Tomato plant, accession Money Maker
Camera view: tilt-top (135 deg); turntable rotation: 300 degrees
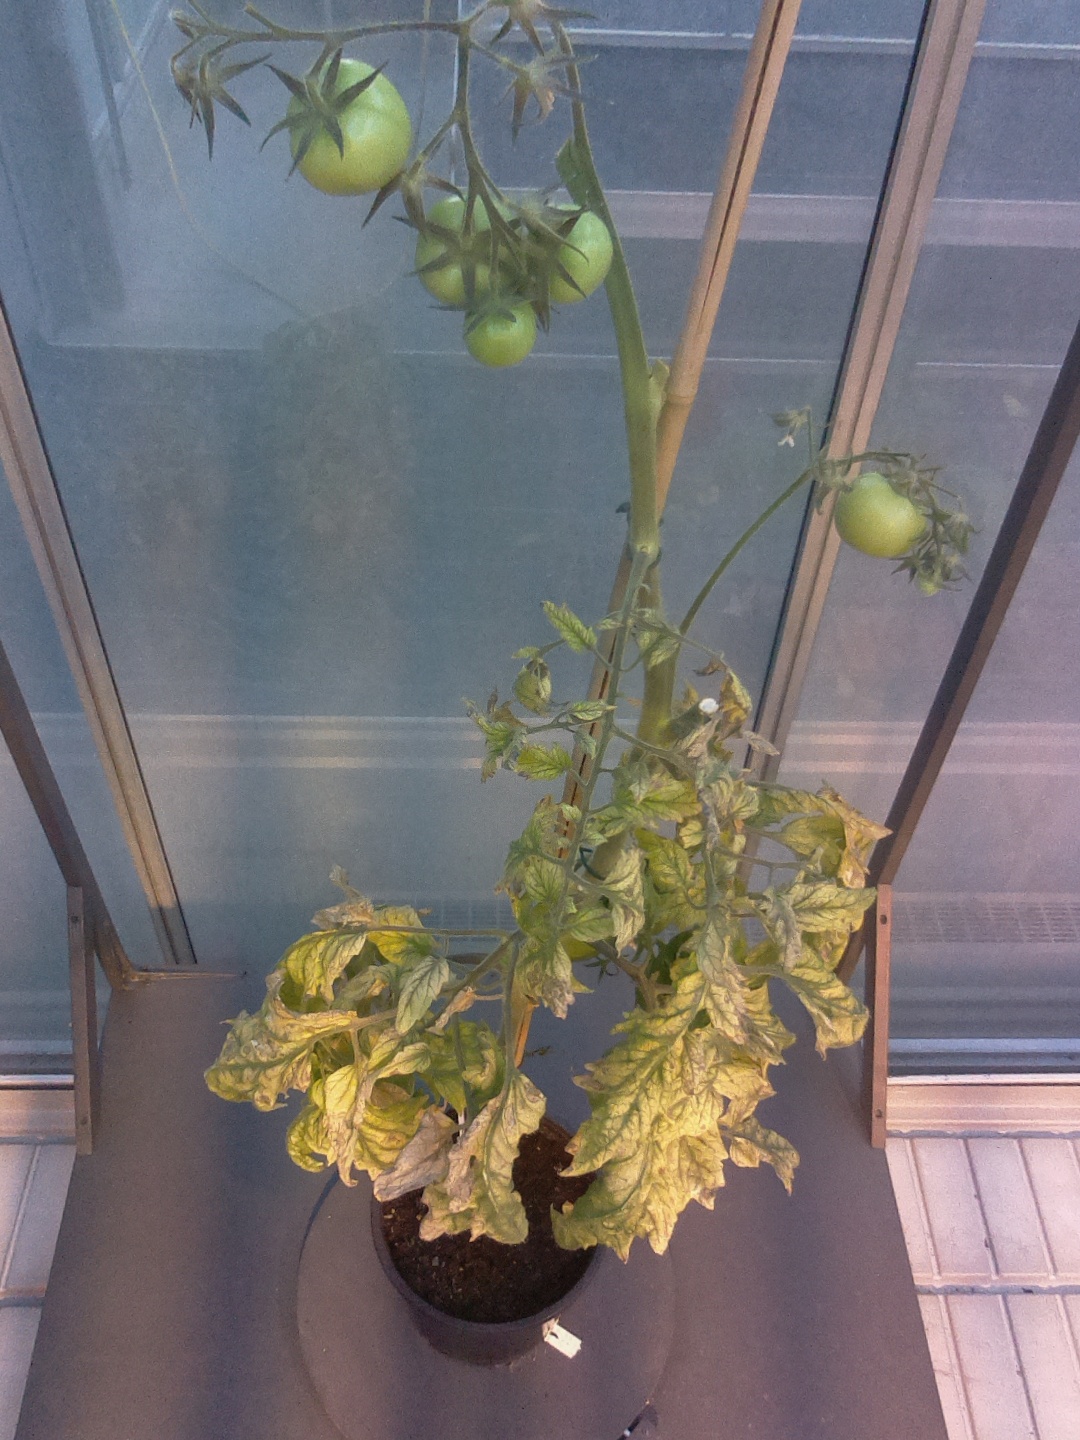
BBCH growth stage 79: 90% -100% of final fruit size